Ipao Pillbox I

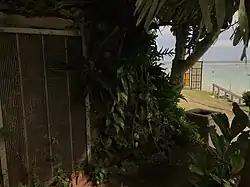

The Ipao Pillbox I is one of three surviving World War II-era fortifications on Ypao Point, located west of Tumon Bay on the west side of the island of Guam. It is built into the limestone cliff overlooking the beach on the property of the Hilton Hotel, about in from the high tide line. Its walls are fashioned out of coral rock and cement, varying in thickness from to . Its entrance is on the east wall, and its gun port faces north, overlooking Ypao Channel. Parts of the structure have been restored.